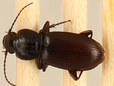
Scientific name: Pterostichus restrictus
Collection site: Niwot Ridge NEON (NIWO), plot NIWO_001